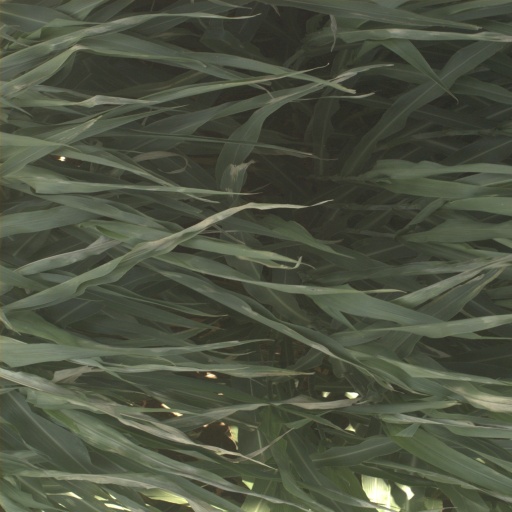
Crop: sorghum